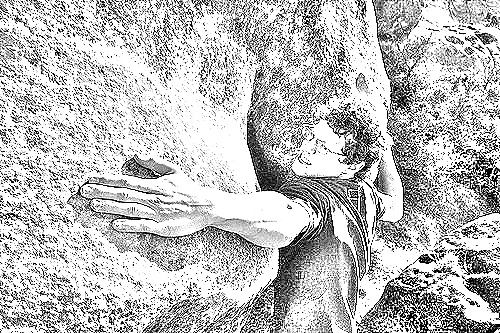
Portrait style: Sketch Portrait